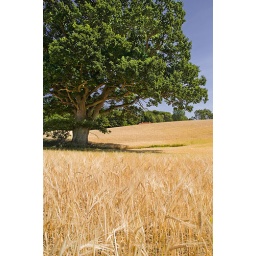
An oak in the middle of a weath field on a clear summer day.